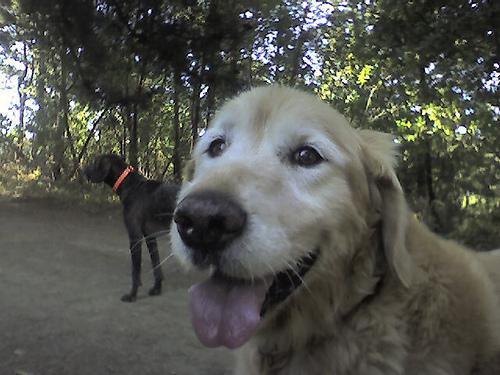
golden_retriever